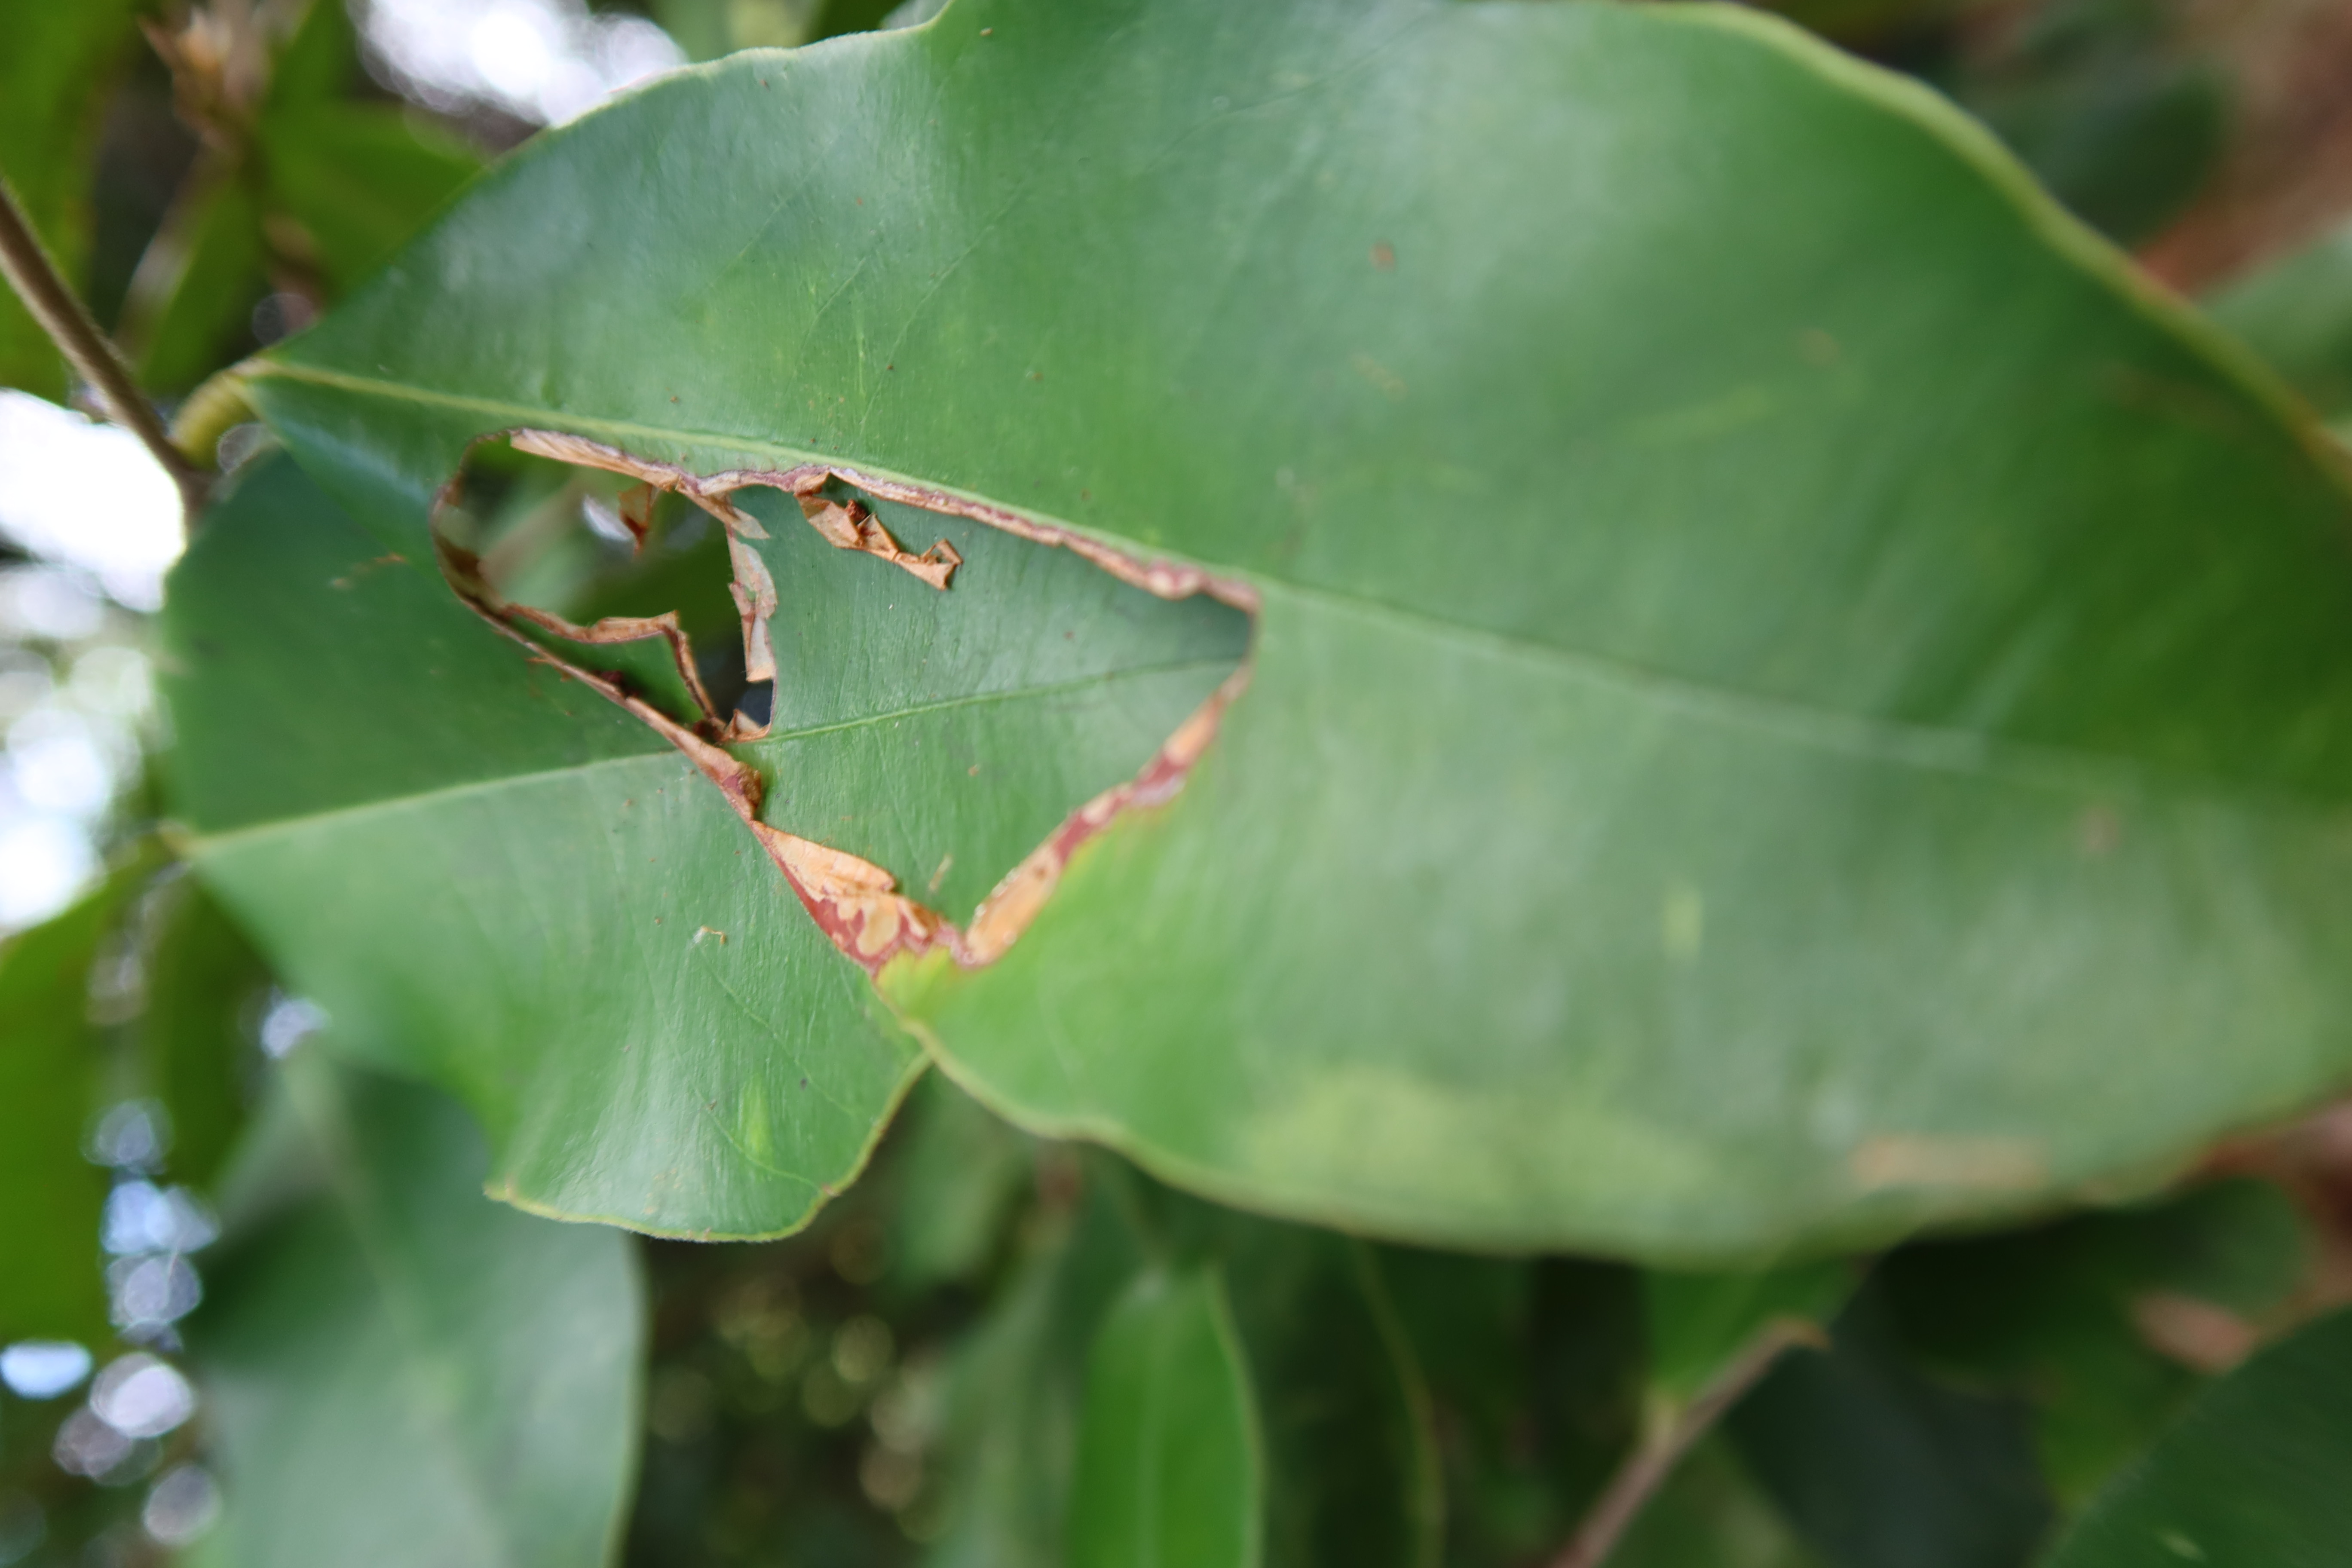
Label: Translucent lesion